Senapati district

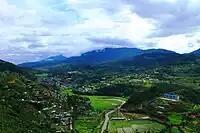
View of Senapati

Senapati District is located between 93.29° and 94.15° East Longitude and 24.37° and 25.37° North Latitude and is in the northern part of Manipur state. The District is bounded on the south by Kangpokpi District, on the east by Ukhrul district, on the west by Tamenglong district and on the north by Kohima District and Phek district of Nagaland state. The district lies at an altitude between 1061 meter to 1788 meters above sea level.